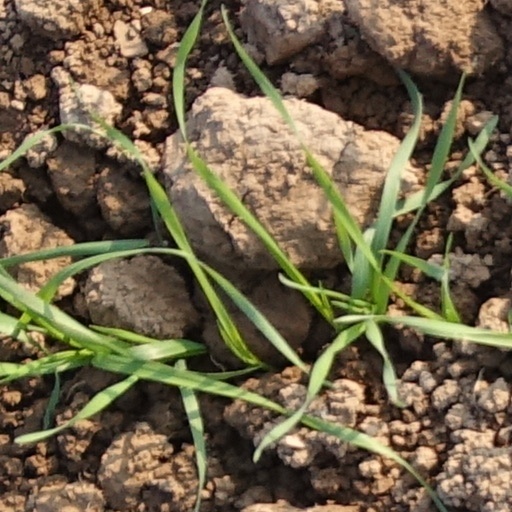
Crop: wheat